Ranjha Refugee

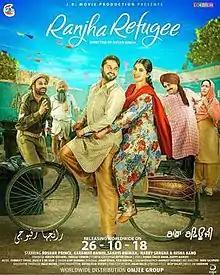
Theatrical release poster

Ranjha Refugee is an Indian-Punjabi film directed by Avtar Singh. The film stars Roshan Prince, Saanvi Dhiman, Karamjit Anmol, Harby Sangha and Nisha Bano in lead roles. The film was released on 26 October 2018.